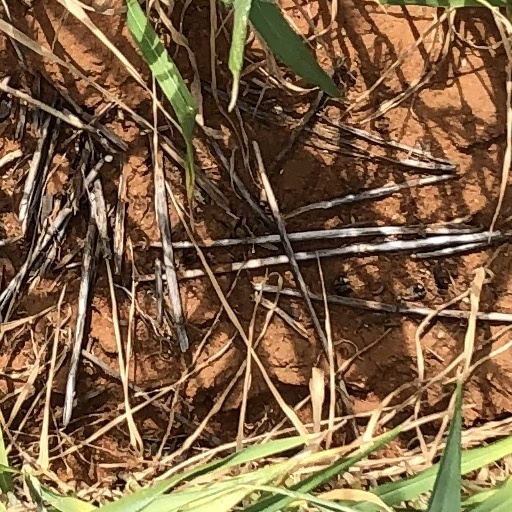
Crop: wheat